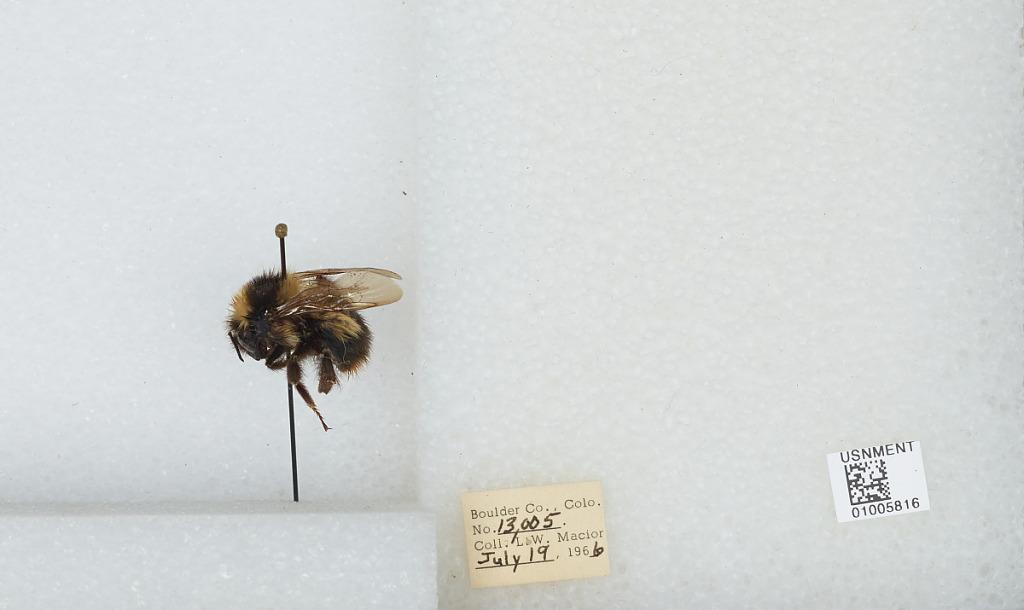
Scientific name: Bombus (Alpinobombus) balteatus Dahlbom
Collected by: L. Macior
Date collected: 1966-7-19
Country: United States
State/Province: Colorado
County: Boulder
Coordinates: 40.0275, -105.252